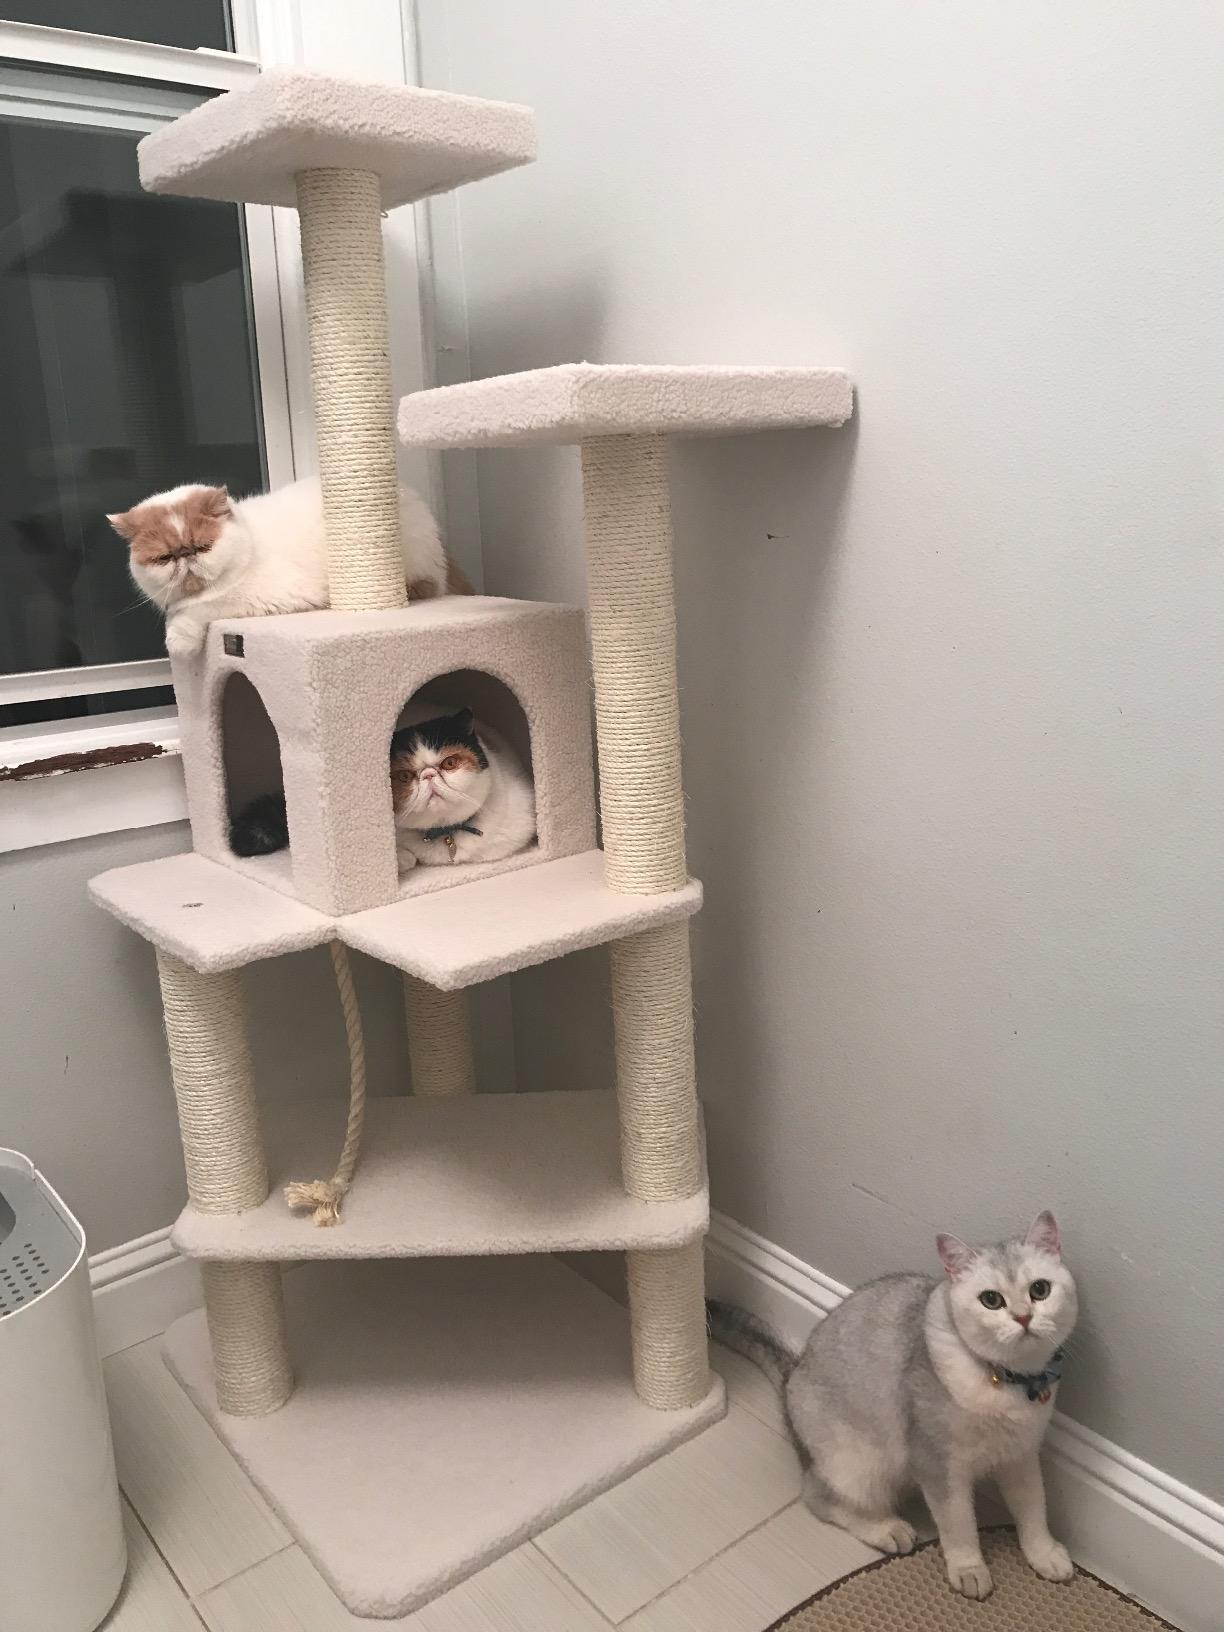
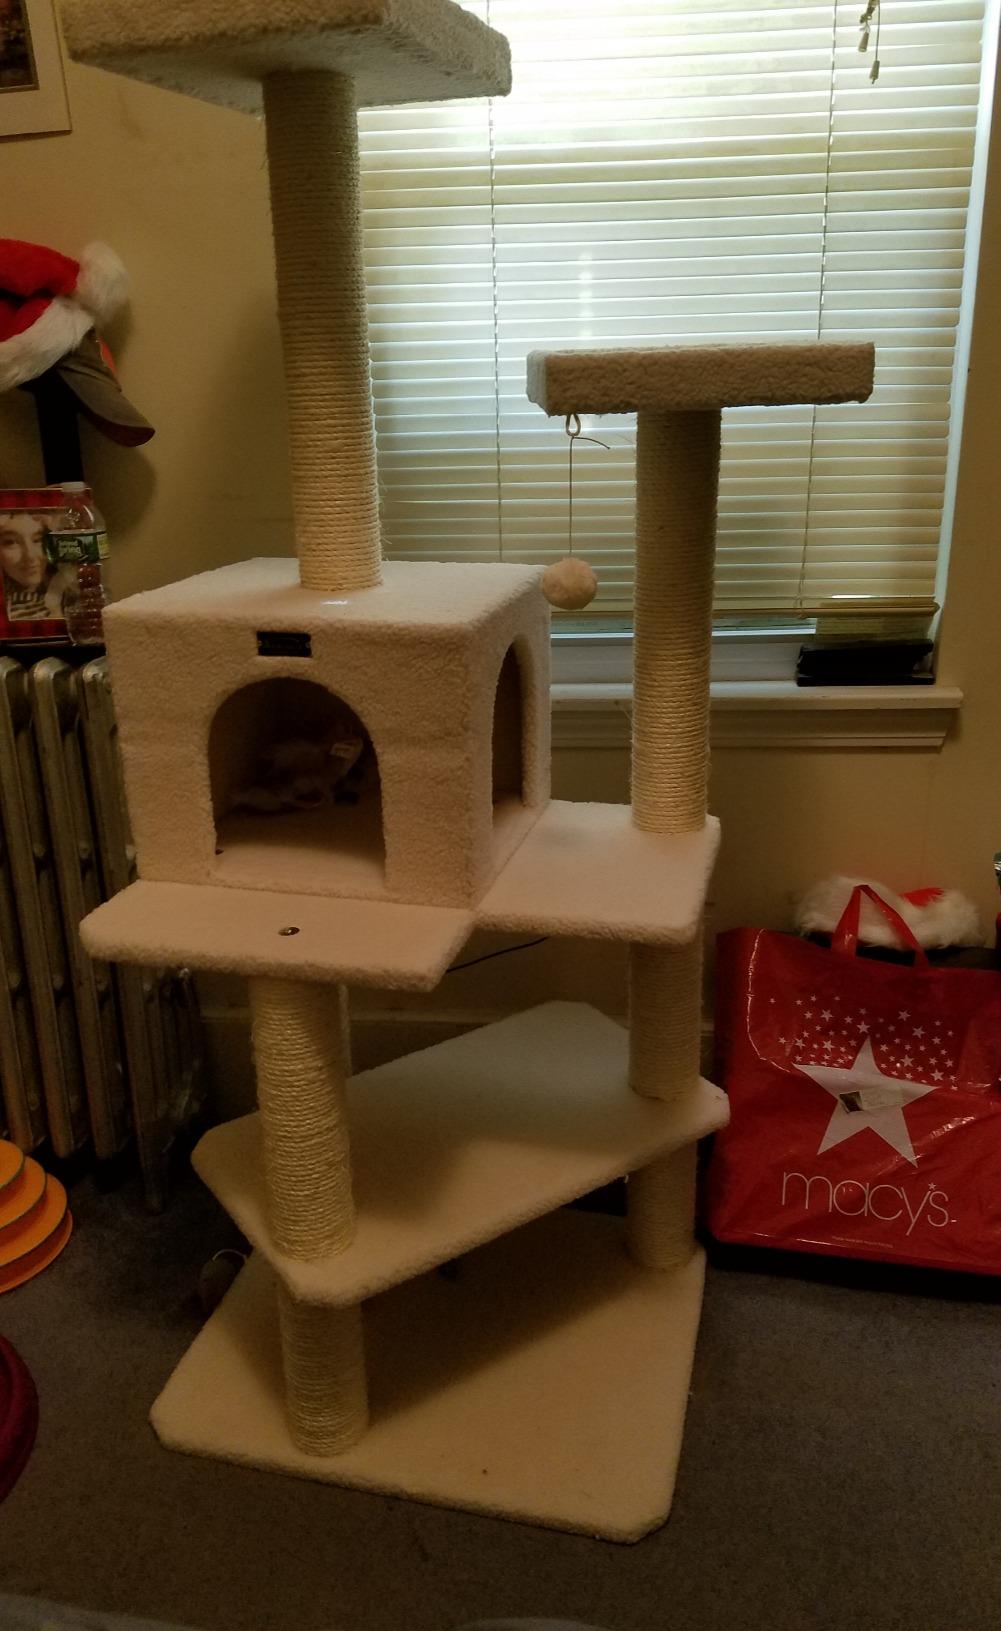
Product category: items_cat tree
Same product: yes